Describe the emotion expressed in this image:  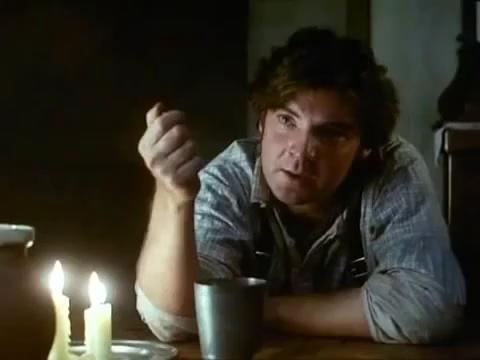
This person displays Suffering, valence and arousal with low intensity.